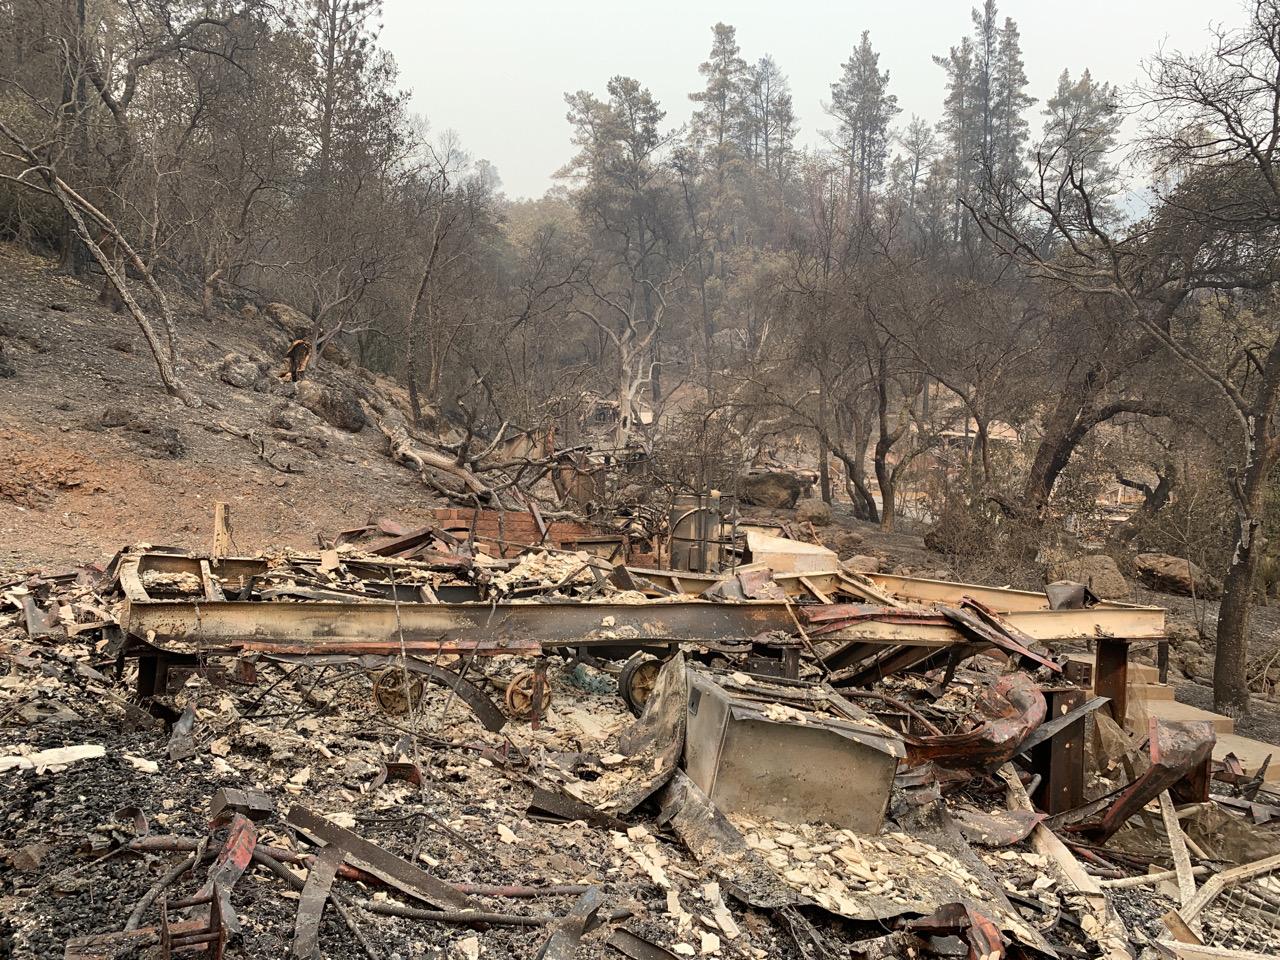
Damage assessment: destroyed